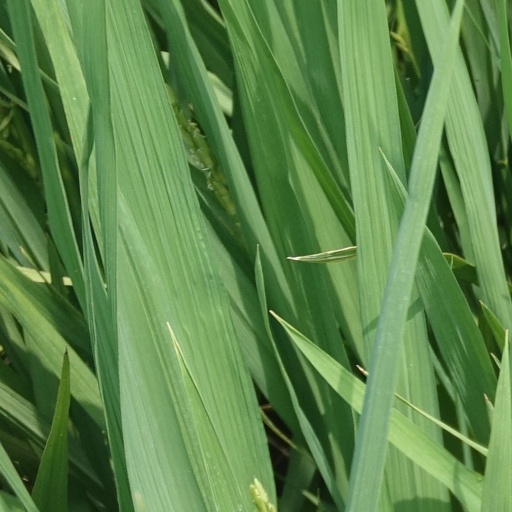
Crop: rice